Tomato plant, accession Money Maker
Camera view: tilt-top (135 deg); turntable rotation: 90 degrees
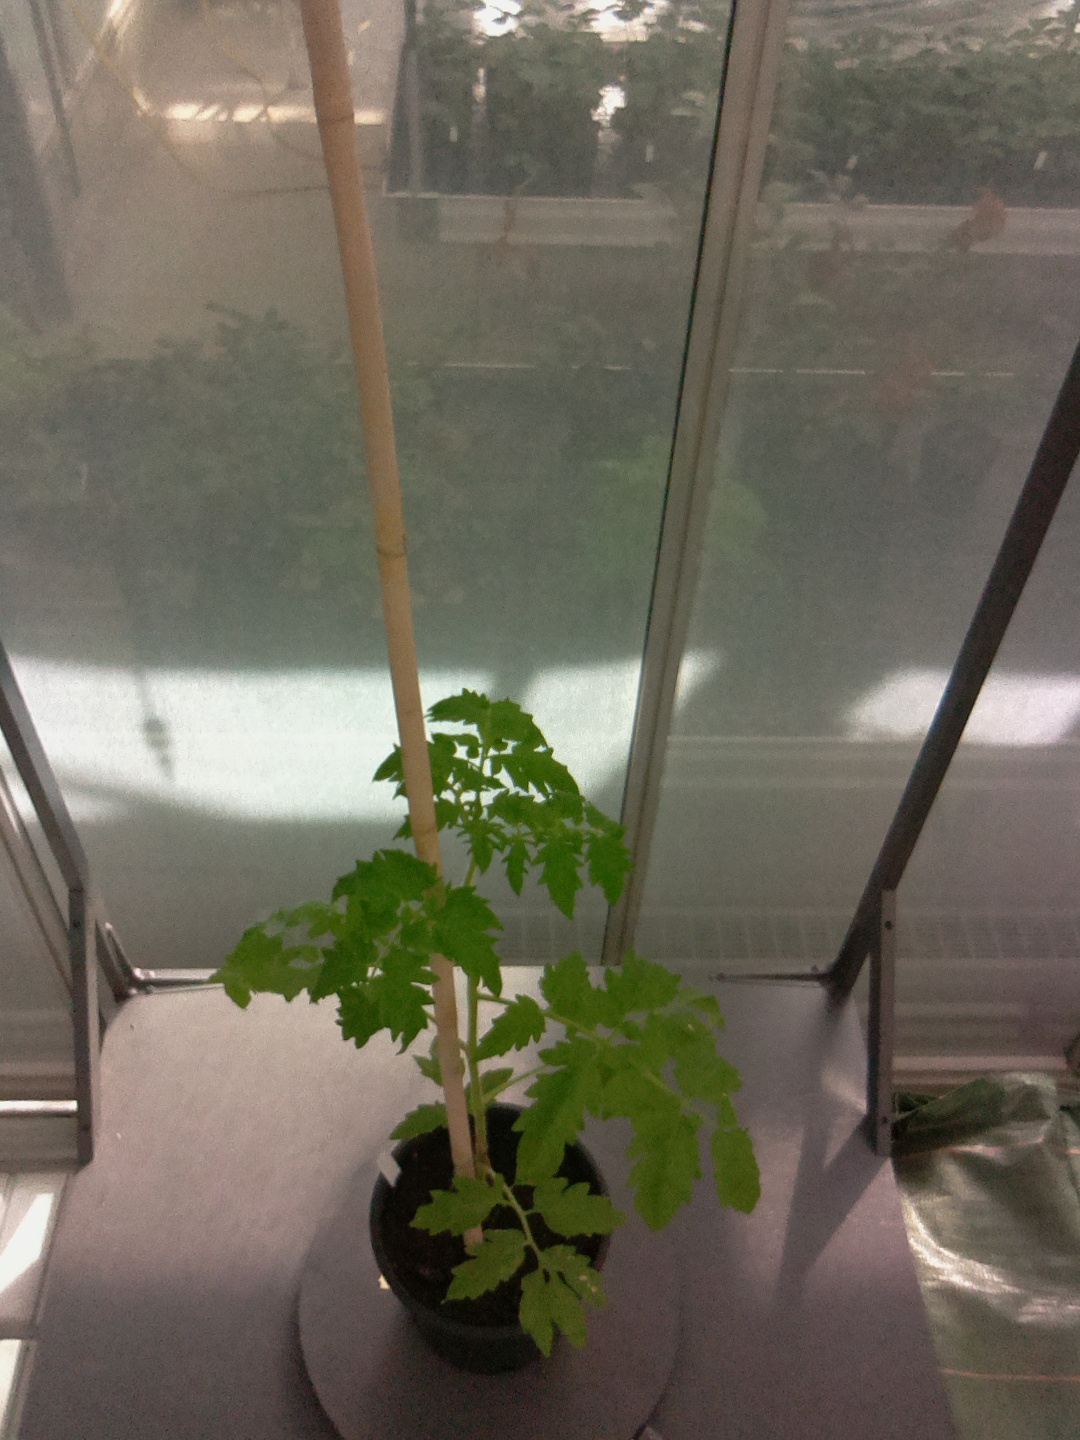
BBCH growth stage 14: 8 of true leaves visible